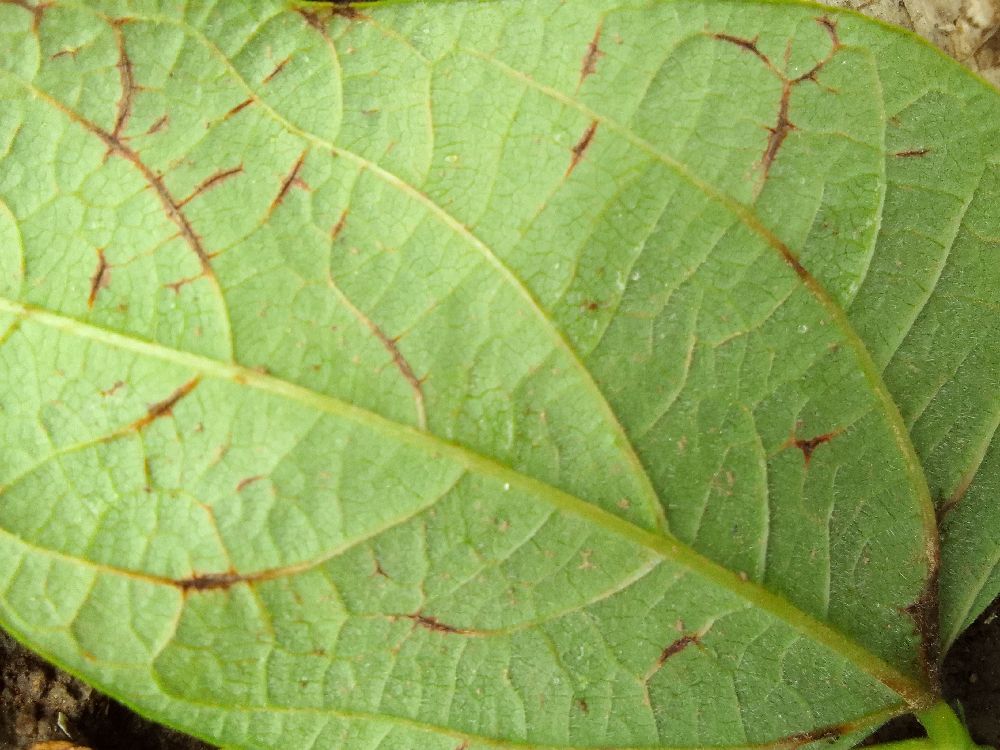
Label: anthracnose